Second tower of the Plaza de la Virgen Blanca

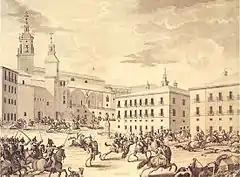
Entrance of General Álava during the Battle of Vitoria in the Napoleonic French Invasion. Drawing located in the Kutxabank archives. (circa 1813). Here seen the two towers crowning the plaza.

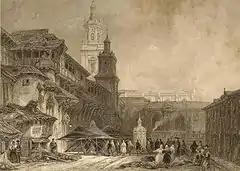
The Plaza de la Virgen Blanca in 1833, Vitoria-Gasteiz, with its two original towers. Still today exist one of this towers rising in the plaza. Drawing by Scottish painter David Roberts, published in the book by English Thomas Roscoe "The Tourist in Spain: Biscay and the Castiles", published in 1837 by Lloyd, R.

The Second tower of the Plaza de la Virgen Blanca, also called Tower of the Correría was the smaller of the two towers that noted for its height, the other (the higher) tower exist today intact, that were in the Plaza de la Virgen Blanca, in Vitoria-Gasteiz (Basque Country autonomous community, Spain).